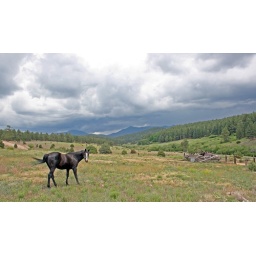
A black horse high in the mountains of New Mexico.